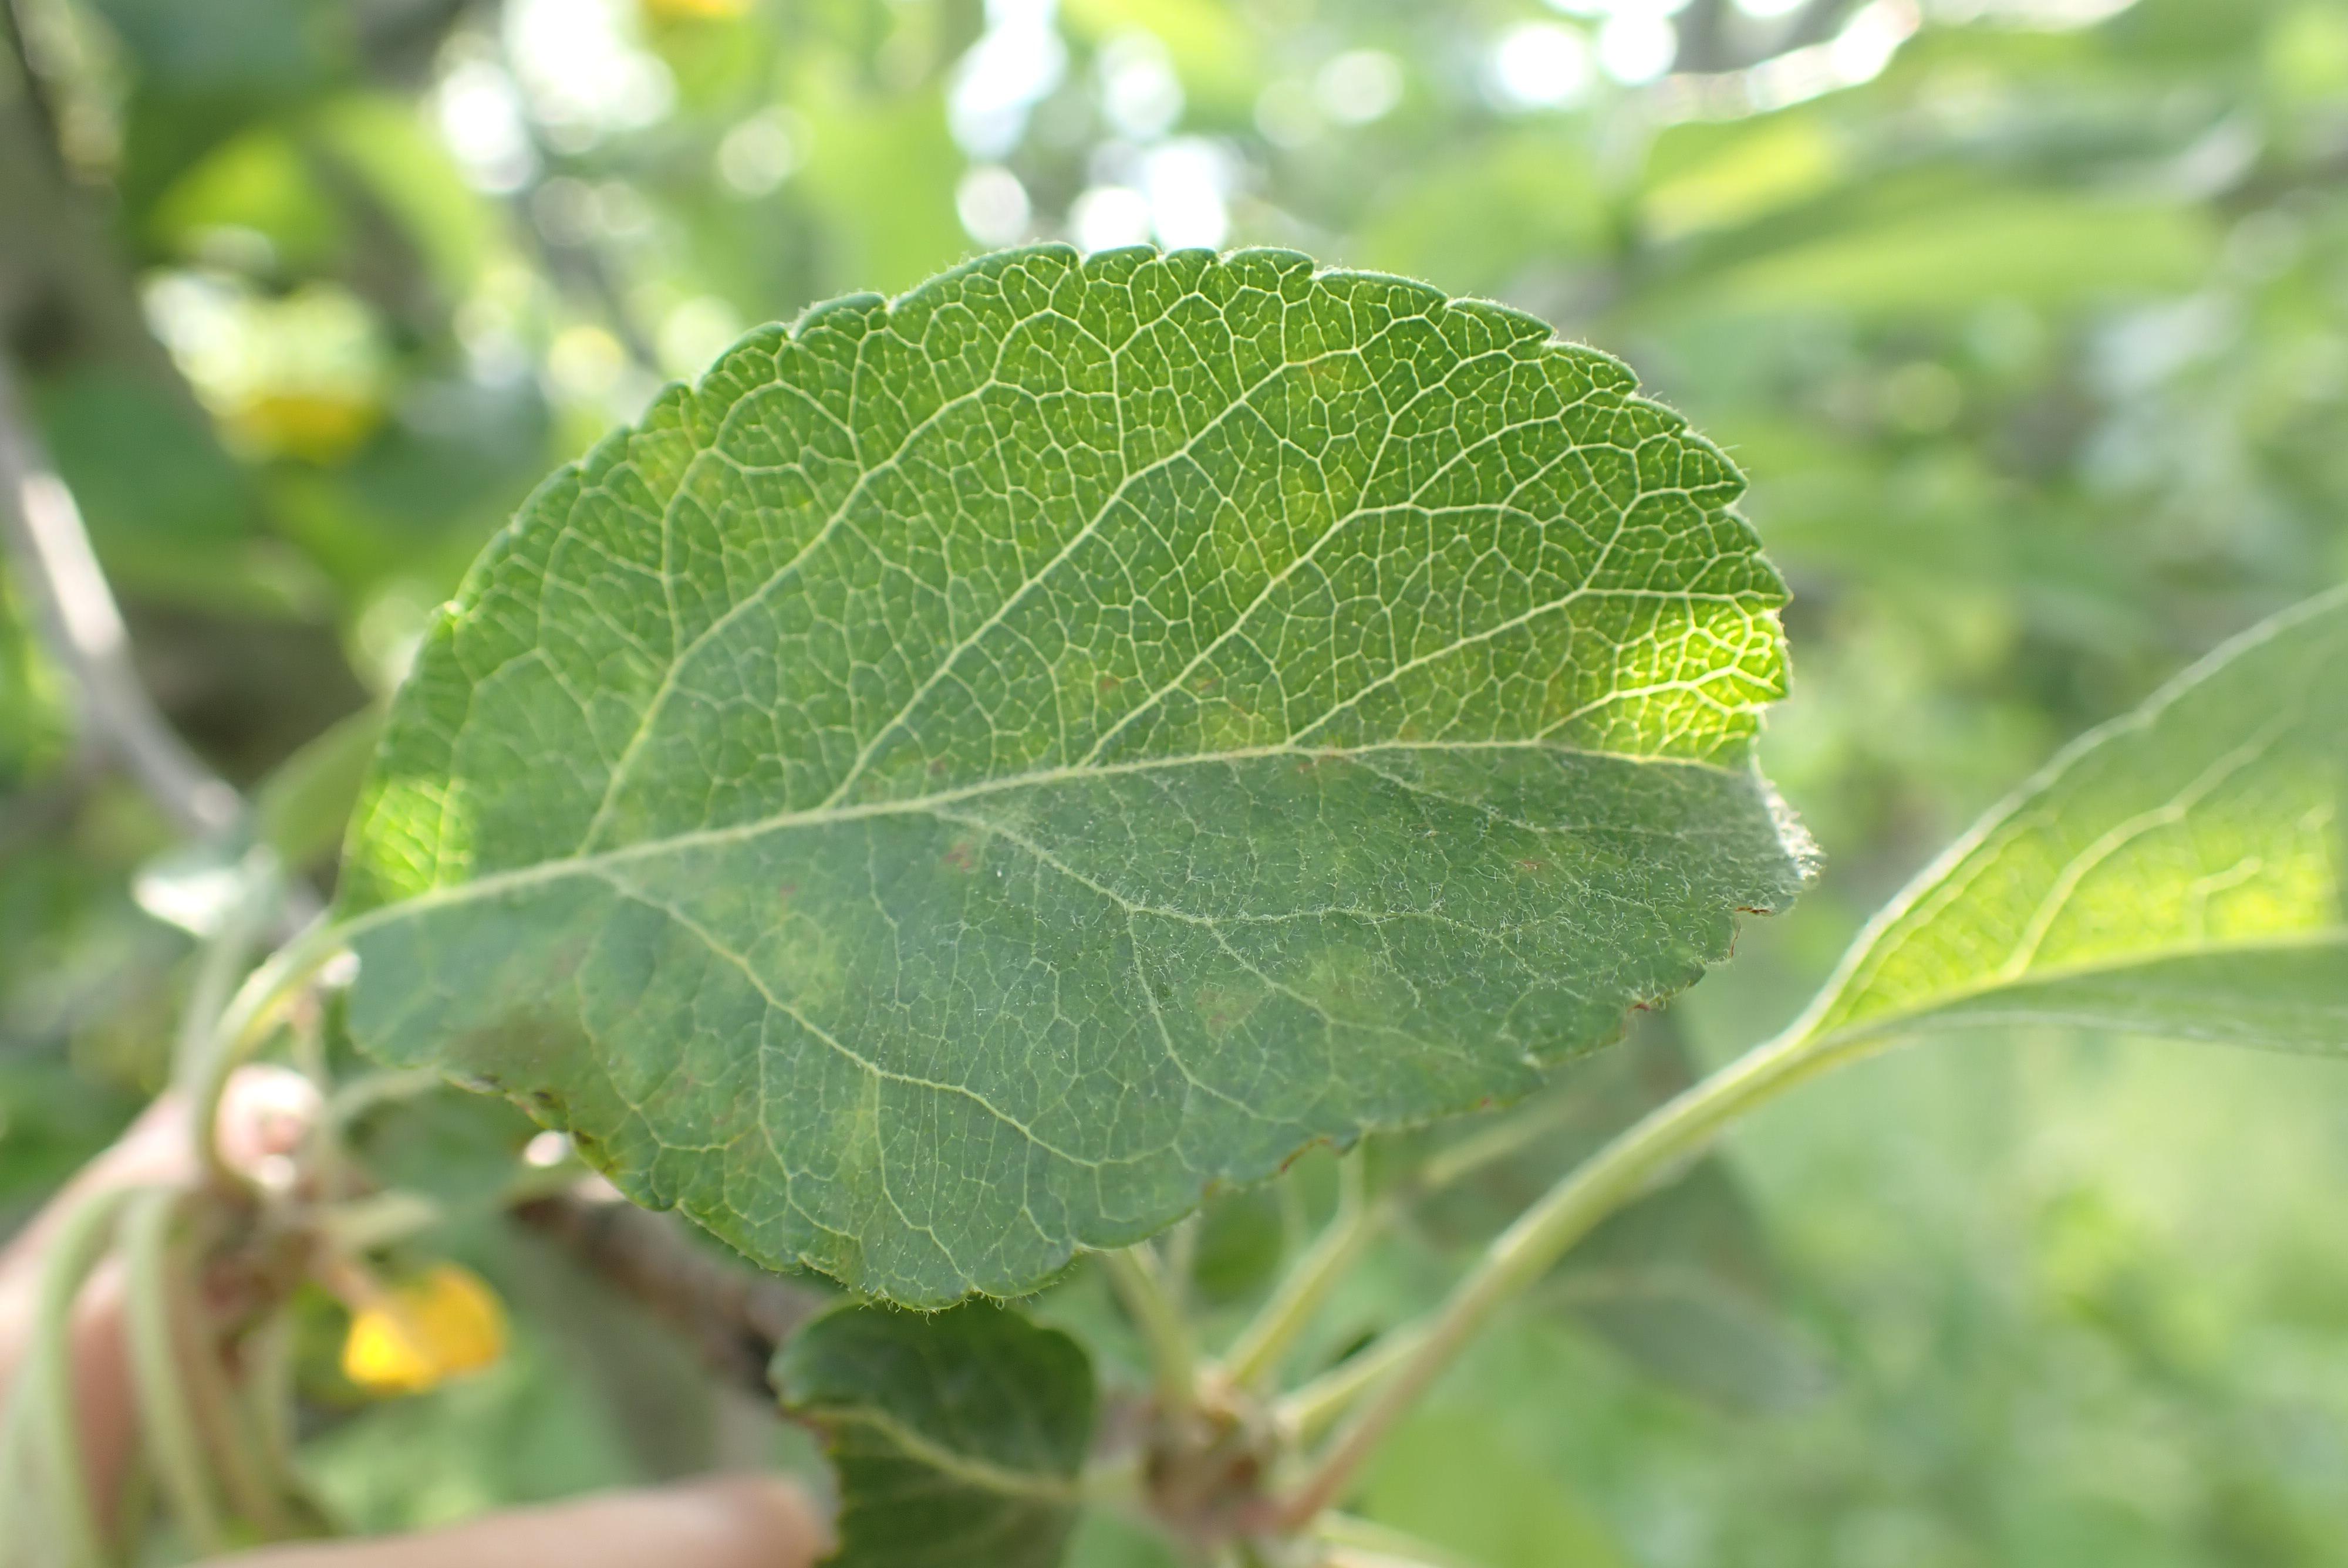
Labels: scab